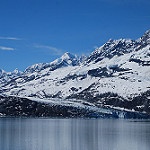
Label: glacier